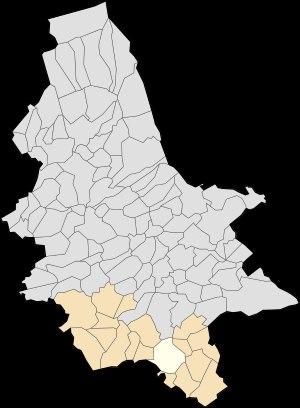
Bomy est une commune française située dans le département du Pas-de-Calais en région Hauts-de-France.